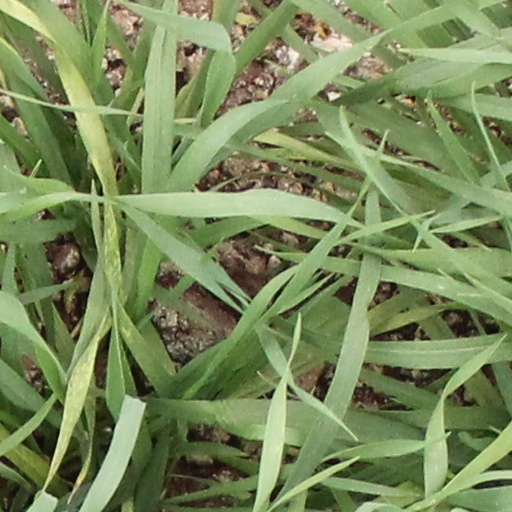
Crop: wheat